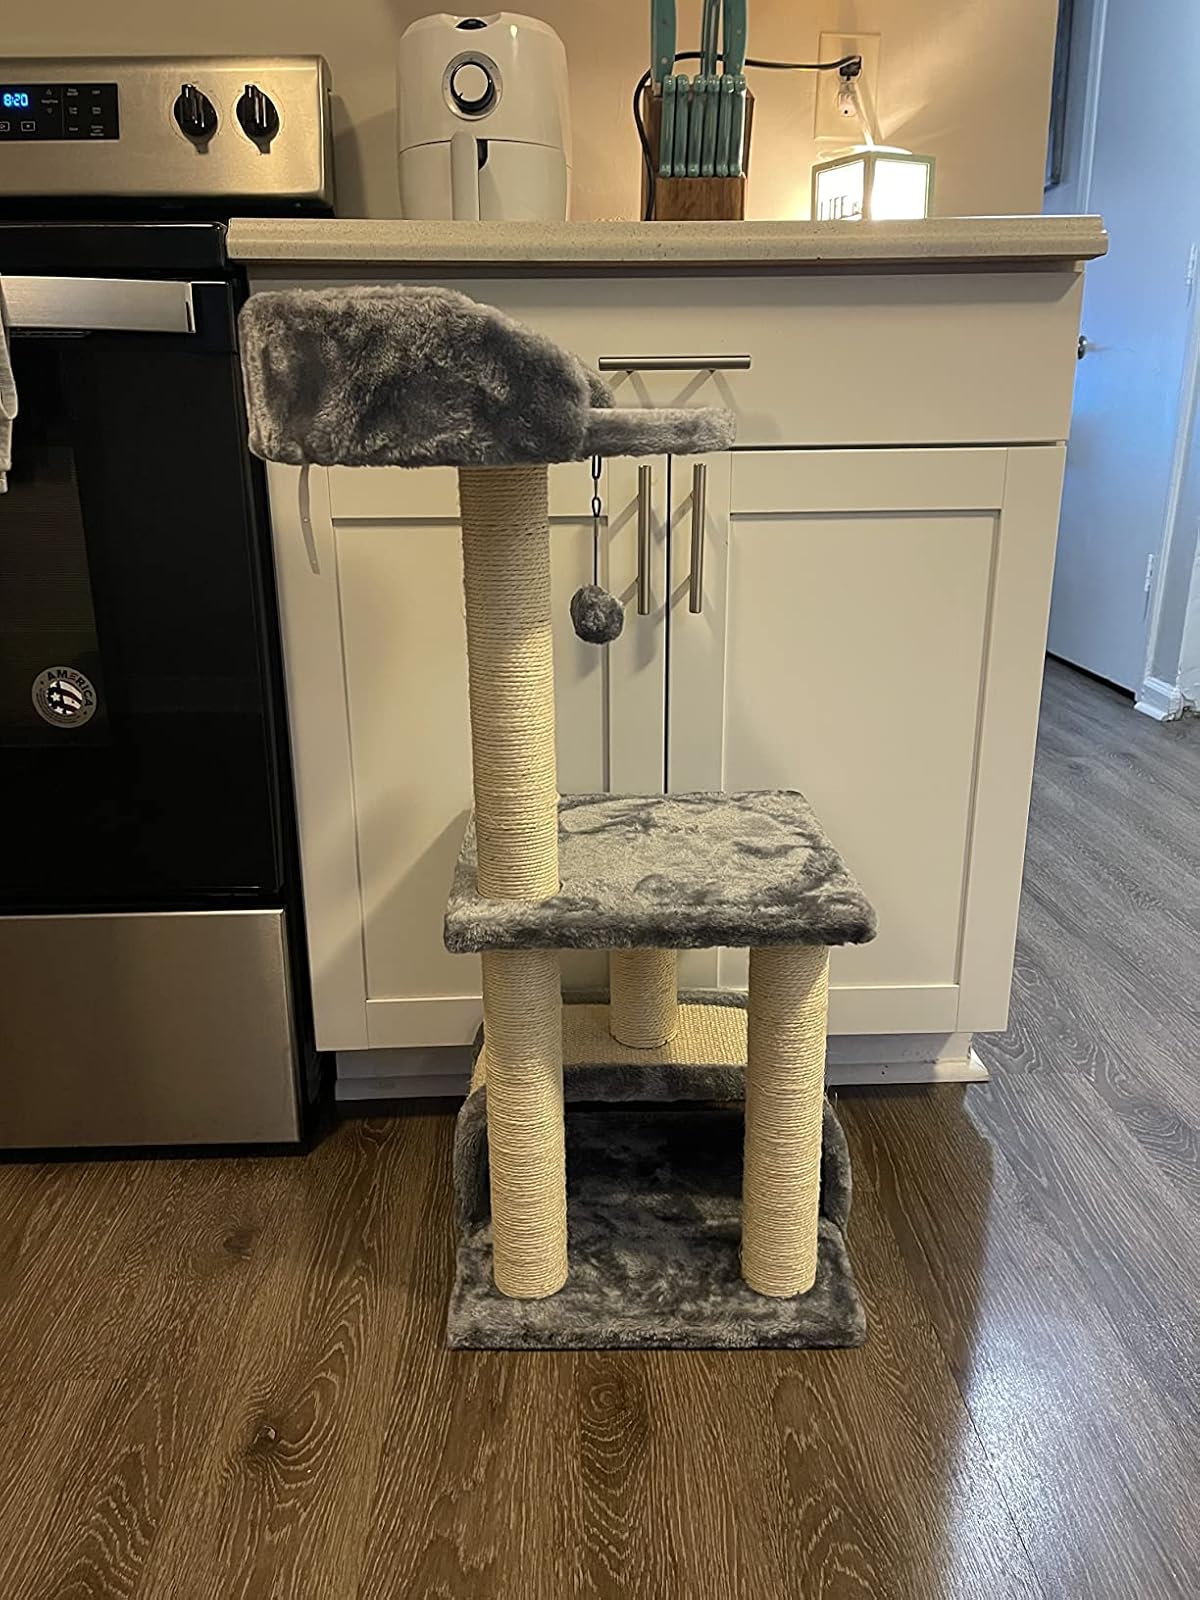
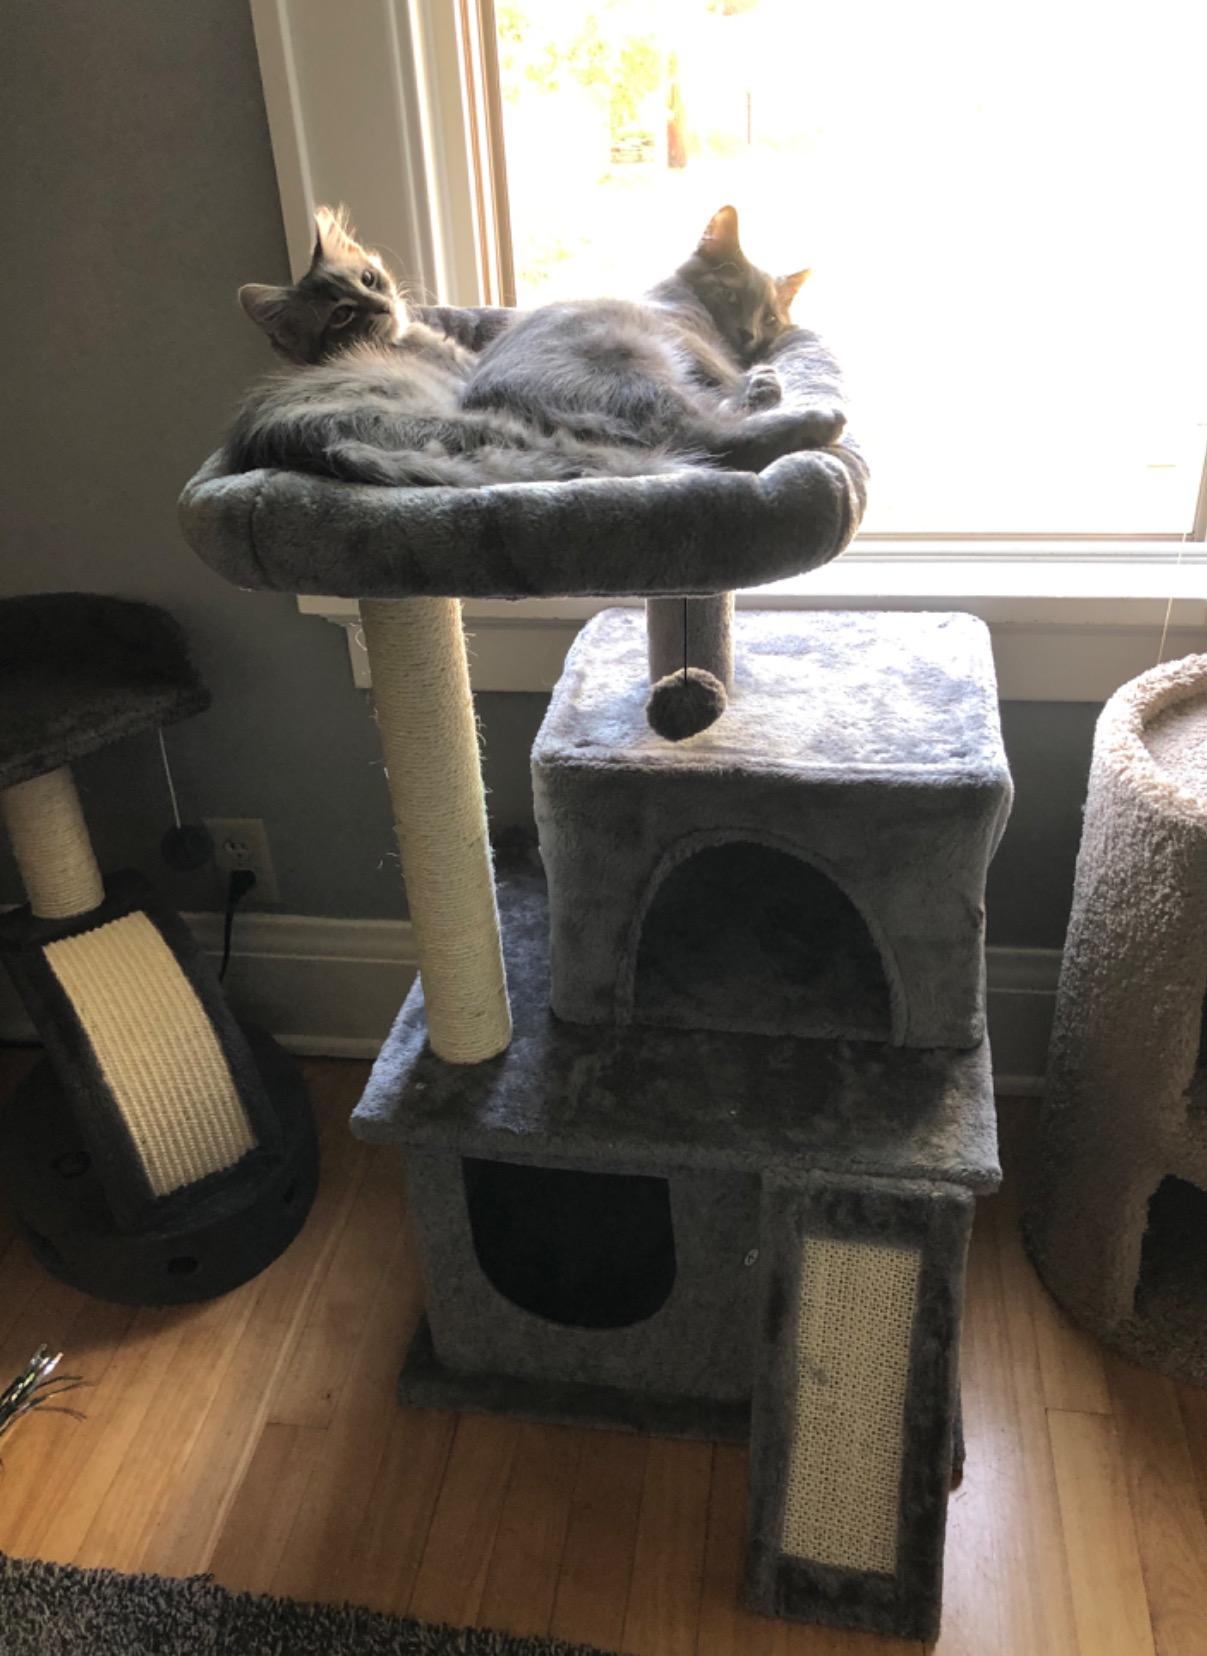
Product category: items_cat tree
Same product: no